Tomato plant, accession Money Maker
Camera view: tilt-top (135 deg); turntable rotation: 90 degrees
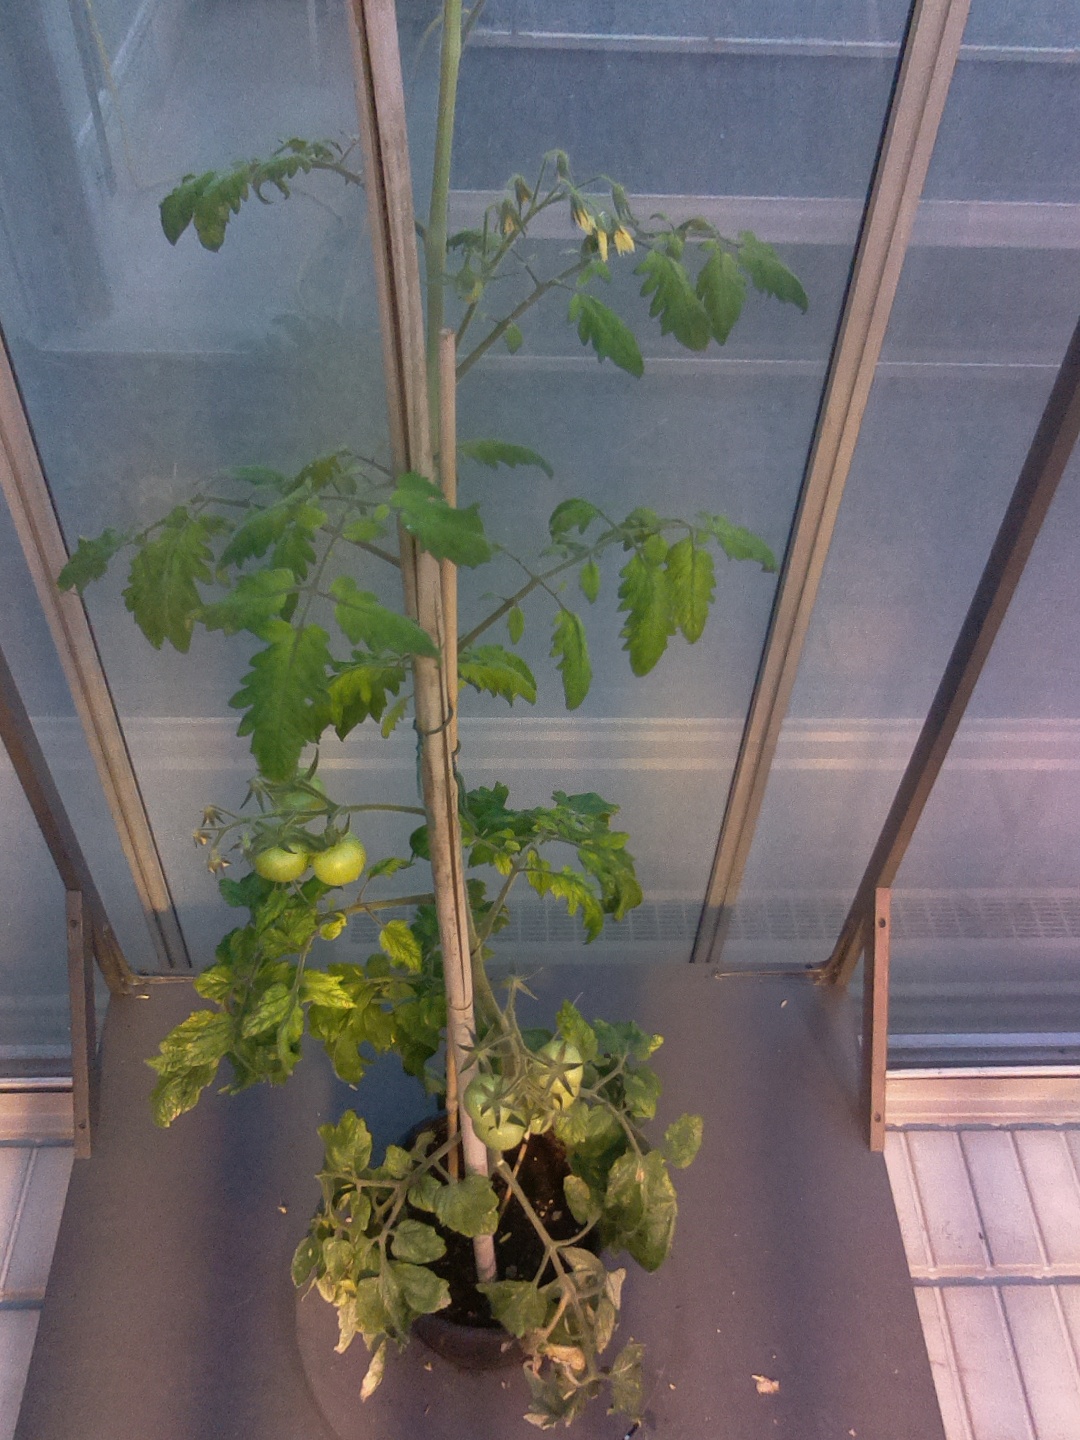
BBCH growth stage 75: 50%-60% of final fruit size